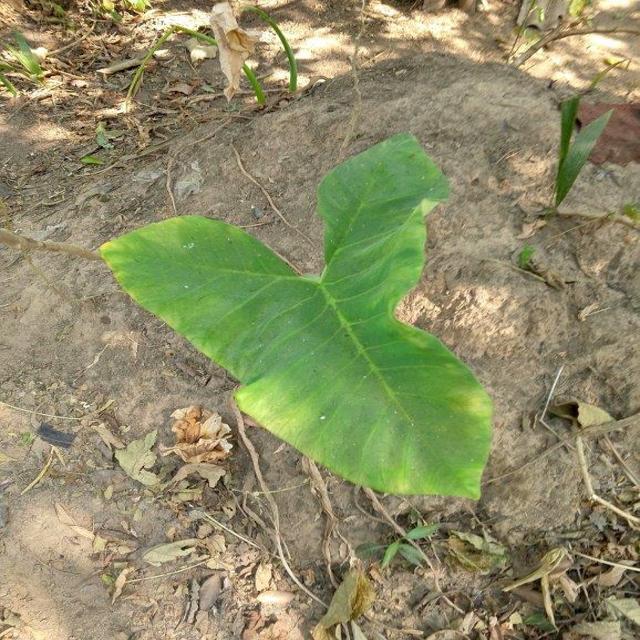
Label: Early_Blight